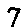
Label: 7